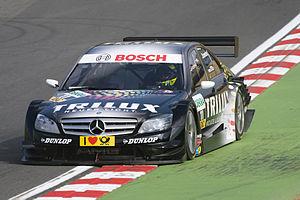
Ralf Schumacher, né le 30 juin 1975 à Hürth-Hermülheim, près de Cologne en Allemagne, est un pilote automobile allemand, qui a notamment disputé le championnat du monde de Formule 1 de 1997 à 2007. En 180 départs en Formule 1, il a inscrit 329 points, remporté six courses, obtenu vingt-sept podiums, six pole positions et huit meilleurs tours en course. Ralf Schumacher a terminé à deux reprises, en 2001 et 2002, à la quatrième place du championnat du monde des pilotes.